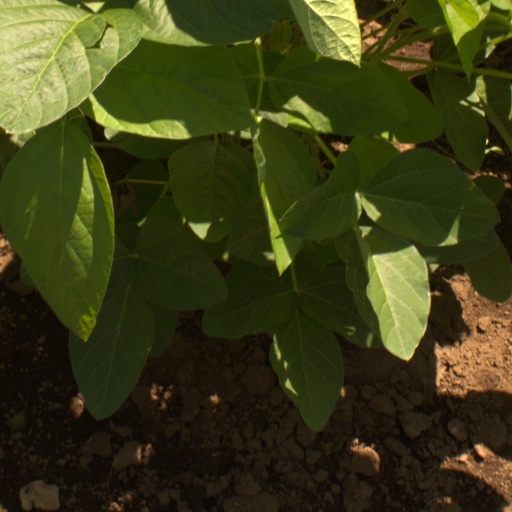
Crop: soybean